Rafael Antonio Curra

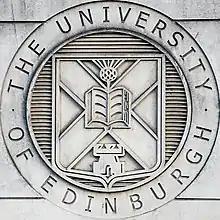
Coats of arms of the University of Edinburgh

After the Venezuelan Association for the Advancement of Science (AsoVAC) was founded in 1950 under the direction of the distinguished physician and academic Francisco De Venanzi, the concern for creating an oceanographic research center in Venezuela arose. An ambitious human resource training program allowed him to obtain a scholarship and attend first the University of Michigan in Ann Arbor in 1958, and then the University of California at Los Angeles where he received the master's degree in Marine biology in 1960.